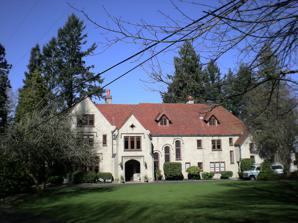
Building: Rhodesleigh
Country: Unknown
Year built: 1922
Historic house in Washington, United States United States historic place Rhodesleigh U.S. National Register of Historic Places Location 10815 Greendale Dr., SW, Tacoma, Washington Coordinates 47°9′34″N 122°32′3″W / 47.15944°N 122.53417°W / 47.15944; -122.53417 Area 3.5 acres (1.4 ha) Built 1922 ( 1922 ) Architectural style Tudor Revival NRHP reference No. 83003352 Added to NRHP January 27, 1983 Rhodesleigh , also known as the Rhodes Mansion , is a historic residence in Lakewood, Washington . Architects involved in its design included Ambrose J. Russell and Frederick Heath . The house is at 10815 Greendale Drive, and was built in 1922. The Rhodes Brothers were involved in the retail trade and had Rhodes department stores in Tacoma and other areas. The business was established in 1892 as a coffee shop in downtown Tacoma by Albert, William, Henry, and Charles Rhodes. The 12,600-square-foot (1,170 m 2 ) 1921 house with its 8+ bedrooms and 7+ bathrooms was on sale in 2009 for $3.4 million. Its carriage house (built later in 1941) at 10914 Greendale was also up for sale. It is located on Lake Steilacoom . According to the broker's website, it was built in memory of Edward Rhodes, "who served and paid the ultimate sacrifice in World War I". See also Rhodes House (Tacoma) References Wikimedia Commons has media related to Rhodesleigh .